James FitzGerald (New Zealand politician)

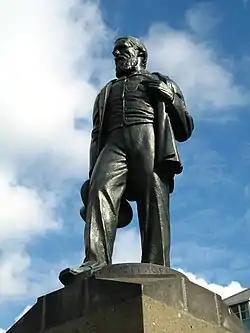
Statue of FitzGerald, Cashel St, Christchurch

By 1860, he had returned to New Zealand on the "Matoaka", and shortly afterwards won election to the Canterbury Provincial Council; first for the Akaroa electorate in May 1861, and then in the Town of Akaroa electorate from September 1861 to December 1862. He also founded "The Press", which remains Christchurch's largest newspaper today. In 1862, he returned to national politics. The resignation of Thomas Rowley in the Ellesmere electorate caused the 12 July 1862 Ellesmere by-election, which FitzGerald won. He represented the electorate until the end of the parliamentary term in 1866, and then successfully stood in the City of Christchurch electorate in 1866 (elected unopposed), from which he resigned the following year.